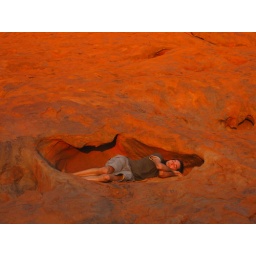
Me asleep in the red rock